Volkswagen Type 2

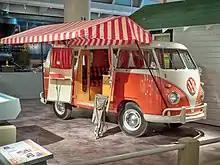
1959 Volkswagen Westfalia Camper at The Henry Ford

Unlike other rear engine Volkswagens, which evolved constantly over time but never saw the introduction of all-new models, the Transporter not only evolved, but was completely revised periodically with variations retrospectively referred to as versions "T1" to "T5" (a nomenclature only invented after the introduction of the front-drive T4 which replaced the T3). However, only generations T1 to T3 can be seen as directly related to the Beetle (see below for details).